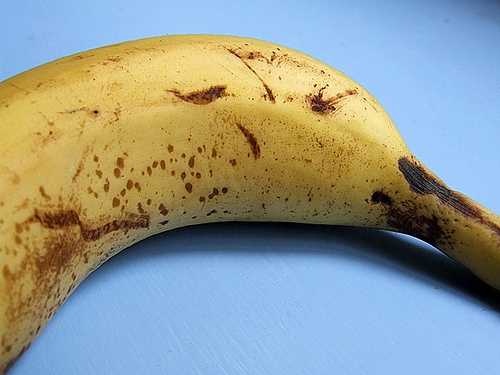
Label: Banana